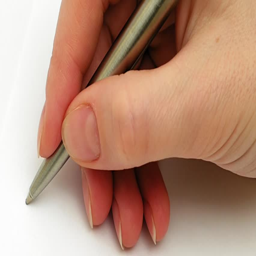
female hand writes my dear friend on the sheet of white paper .